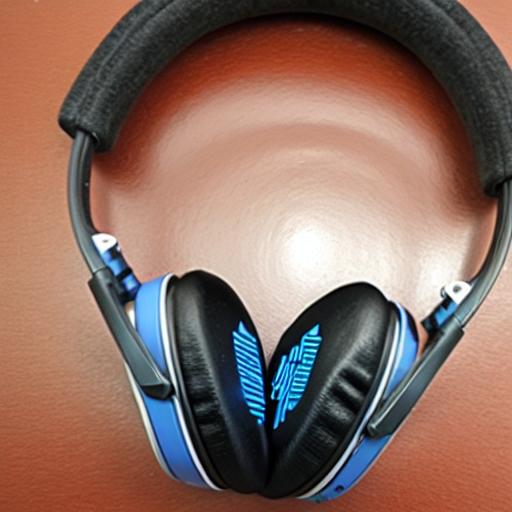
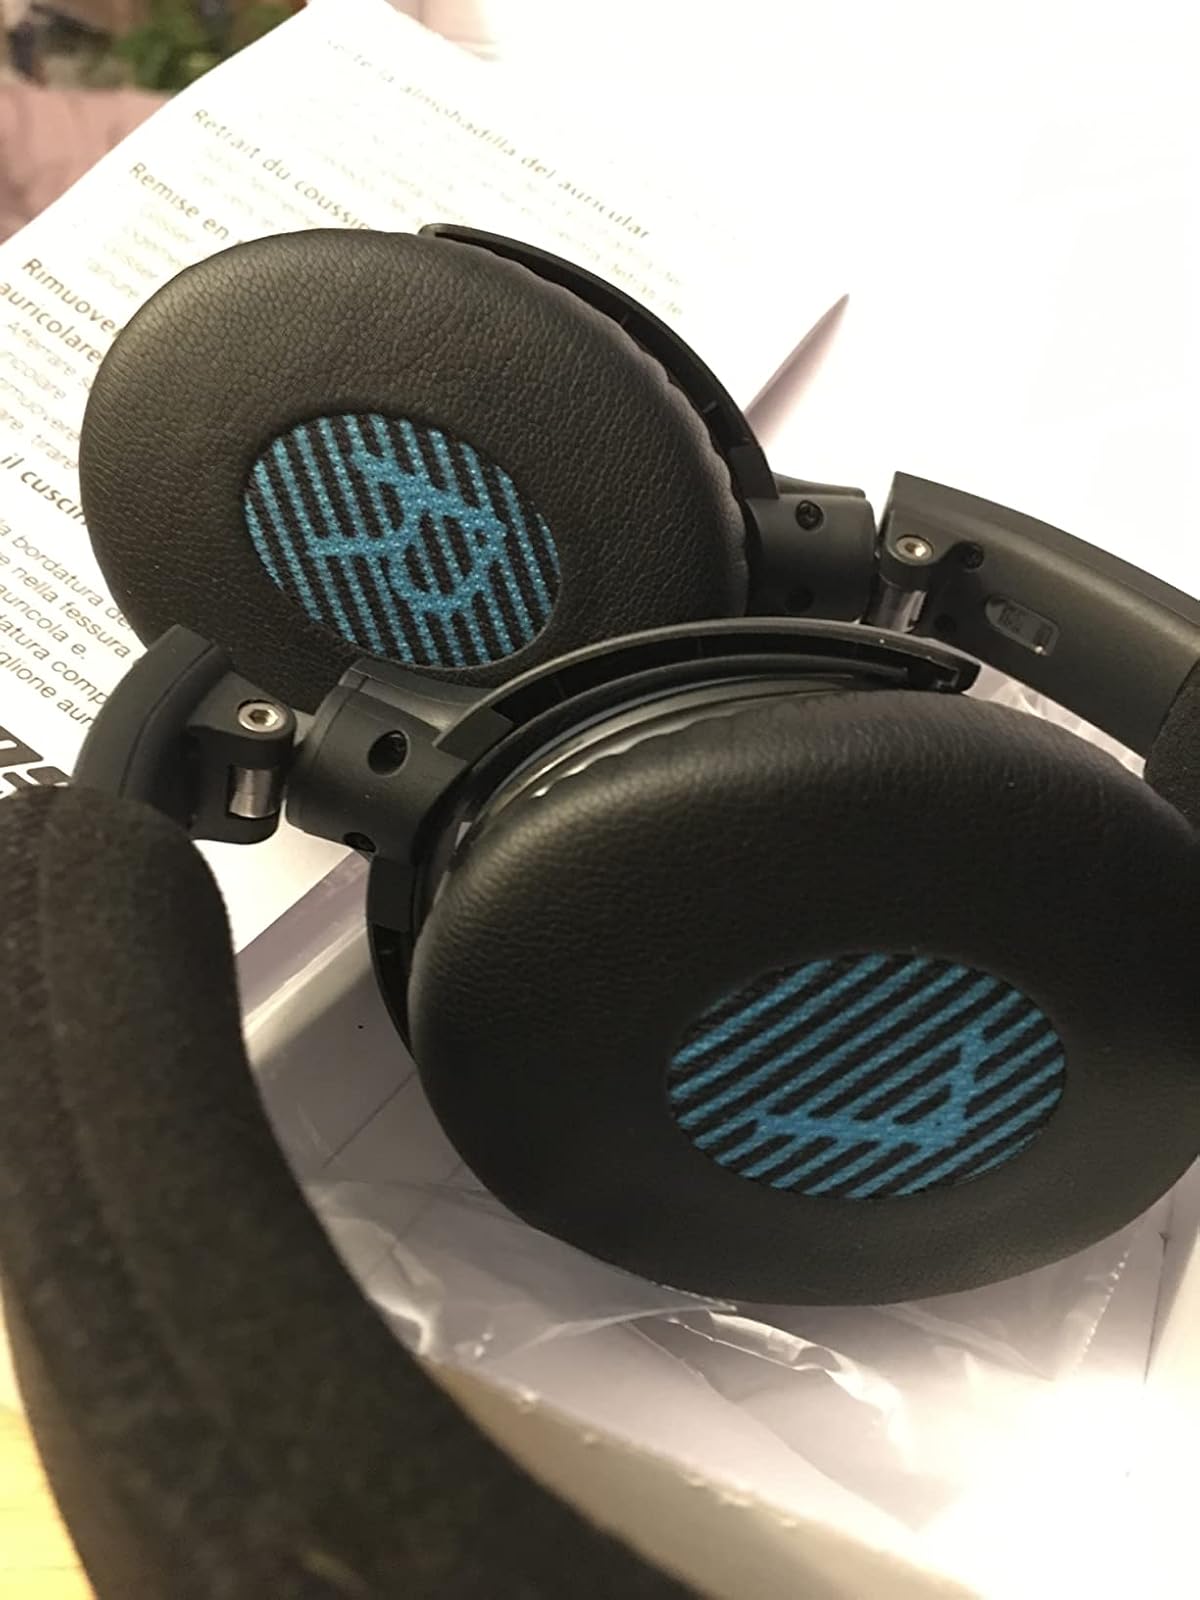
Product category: headphones
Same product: no